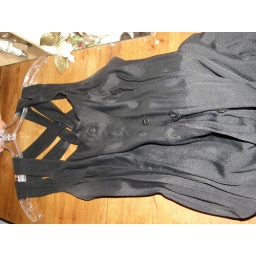
black dress with criss cross in back